Role of Christianity in civilization

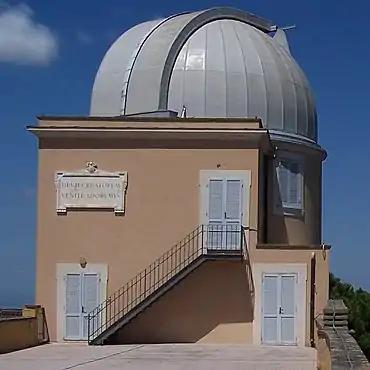
Vatican Observatory Telescope in Castel Gandolfo

Historically, the Catholic Church has been a major a sponsor of astronomy, not least due to the astronomical basis of the calendar by which holy days and Easter are determined. Nevertheless, the most famous case of a scientist being tried for heresy arose in this field of science: the trial of Galileo.